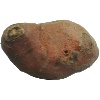
Label: potato_sweet